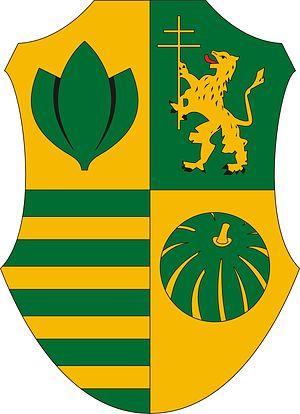
Pusztaottlaka est un village et une commune du comitat de Békés en Hongrie.